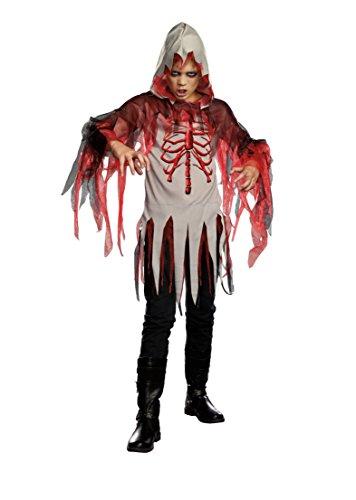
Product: Mischief & Mayhem Boys Ghouls of Summer Costume, One Color, Small, One Color, Small
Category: Toys & Games | Dress Up & Pretend Play | Costumes
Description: Hooded tunic.
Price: $5.21
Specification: ProductDimensions:28x15x0.2inches|ItemWeight:9.6ounces|ShippingWeight:9.6ounces(Viewshippingratesandpolicies)|DomesticShipping:ItemcanbeshippedwithinU.S.|InternationalShipping:ThisitemcanbeshippedtoselectcountriesoutsideoftheU.S.LearnMore|ASIN:B00VBDRRTW|Itemmodelnumber:9952|Manufacturerrecommendedage:6-7years